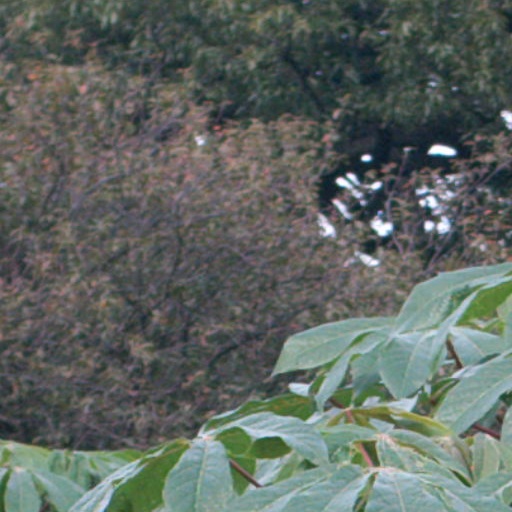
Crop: cassava